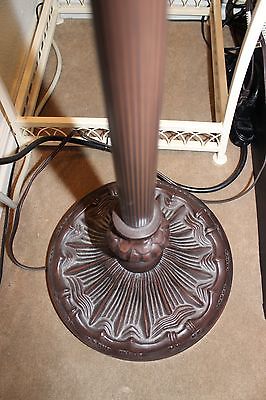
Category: lamp